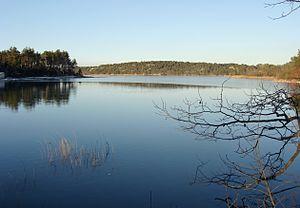
Le bassin du Réaltor, grand réservoir situé sur le cours du canal de Marseille, à Calas, commune de Cabriès.
Le réservoir du Réaltor est un lac artificiel d'une superficie de 70 hectares environ, sur le territoire de la commune de Cabriès. Il a été créé lors de la réalisation du Canal de Marseille au XIXᵉ siècle. Il est alimenté par l'eau de la Durance, amenée par le canal et stocke l'eau destinée à la Ville de Marseille.